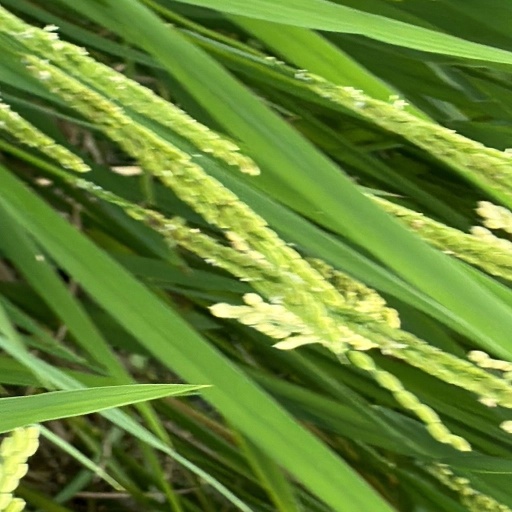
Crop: rice